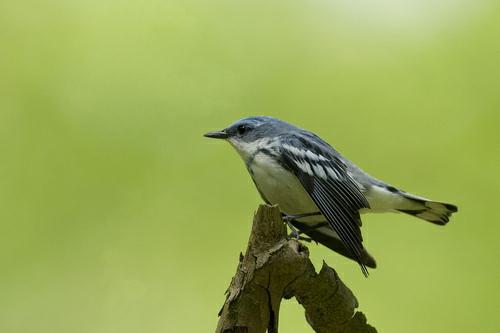
A photo of a cerulean warbler